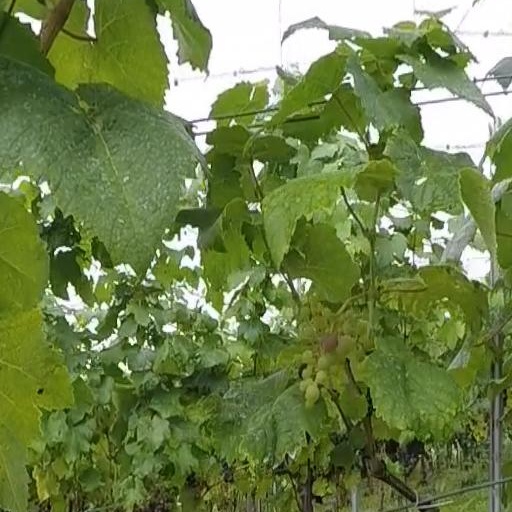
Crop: grape